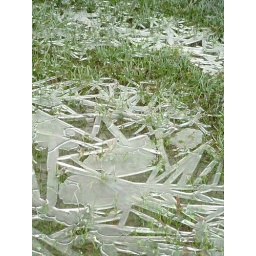
water frozen in the pasture